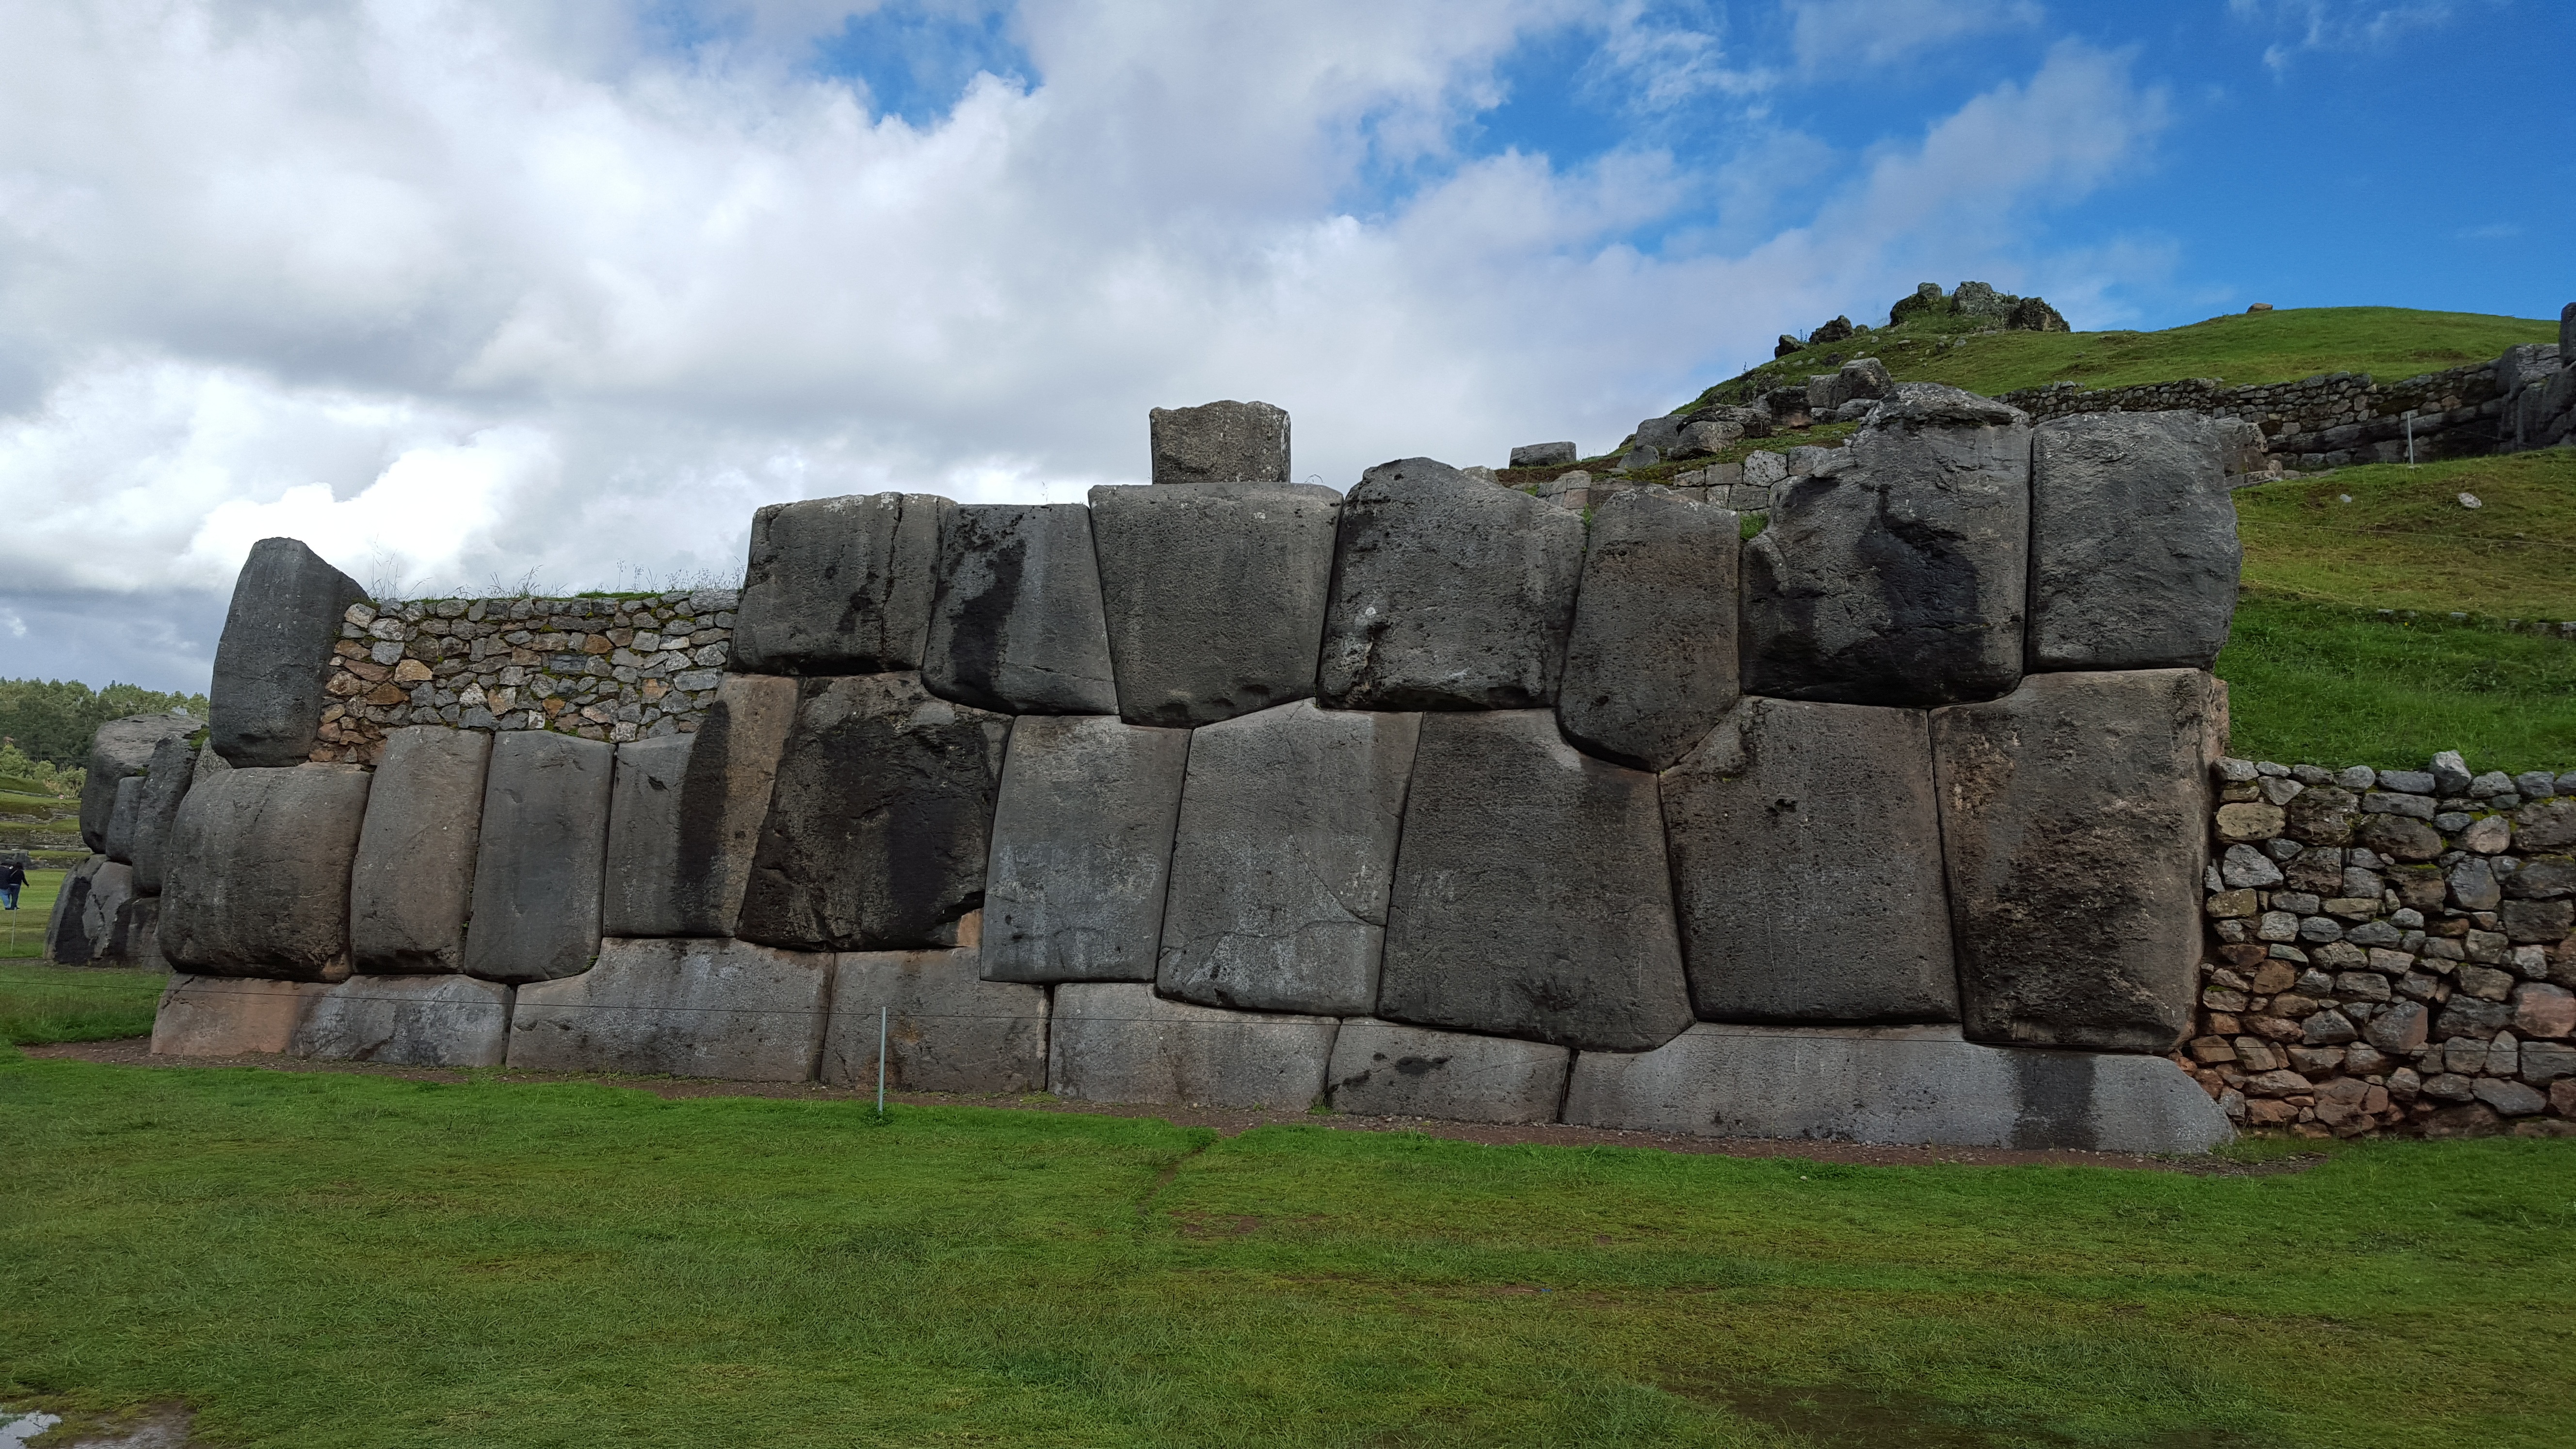
rock, mountain, building, wall, monument, stone wall, fortification, terrain, peru, inca, ruins, heritage, monolith, archaeological site, megalith, cuzco, ancient history, maya civilization